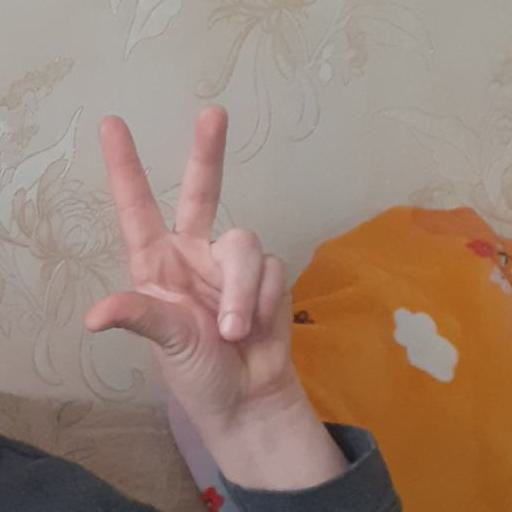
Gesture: three2